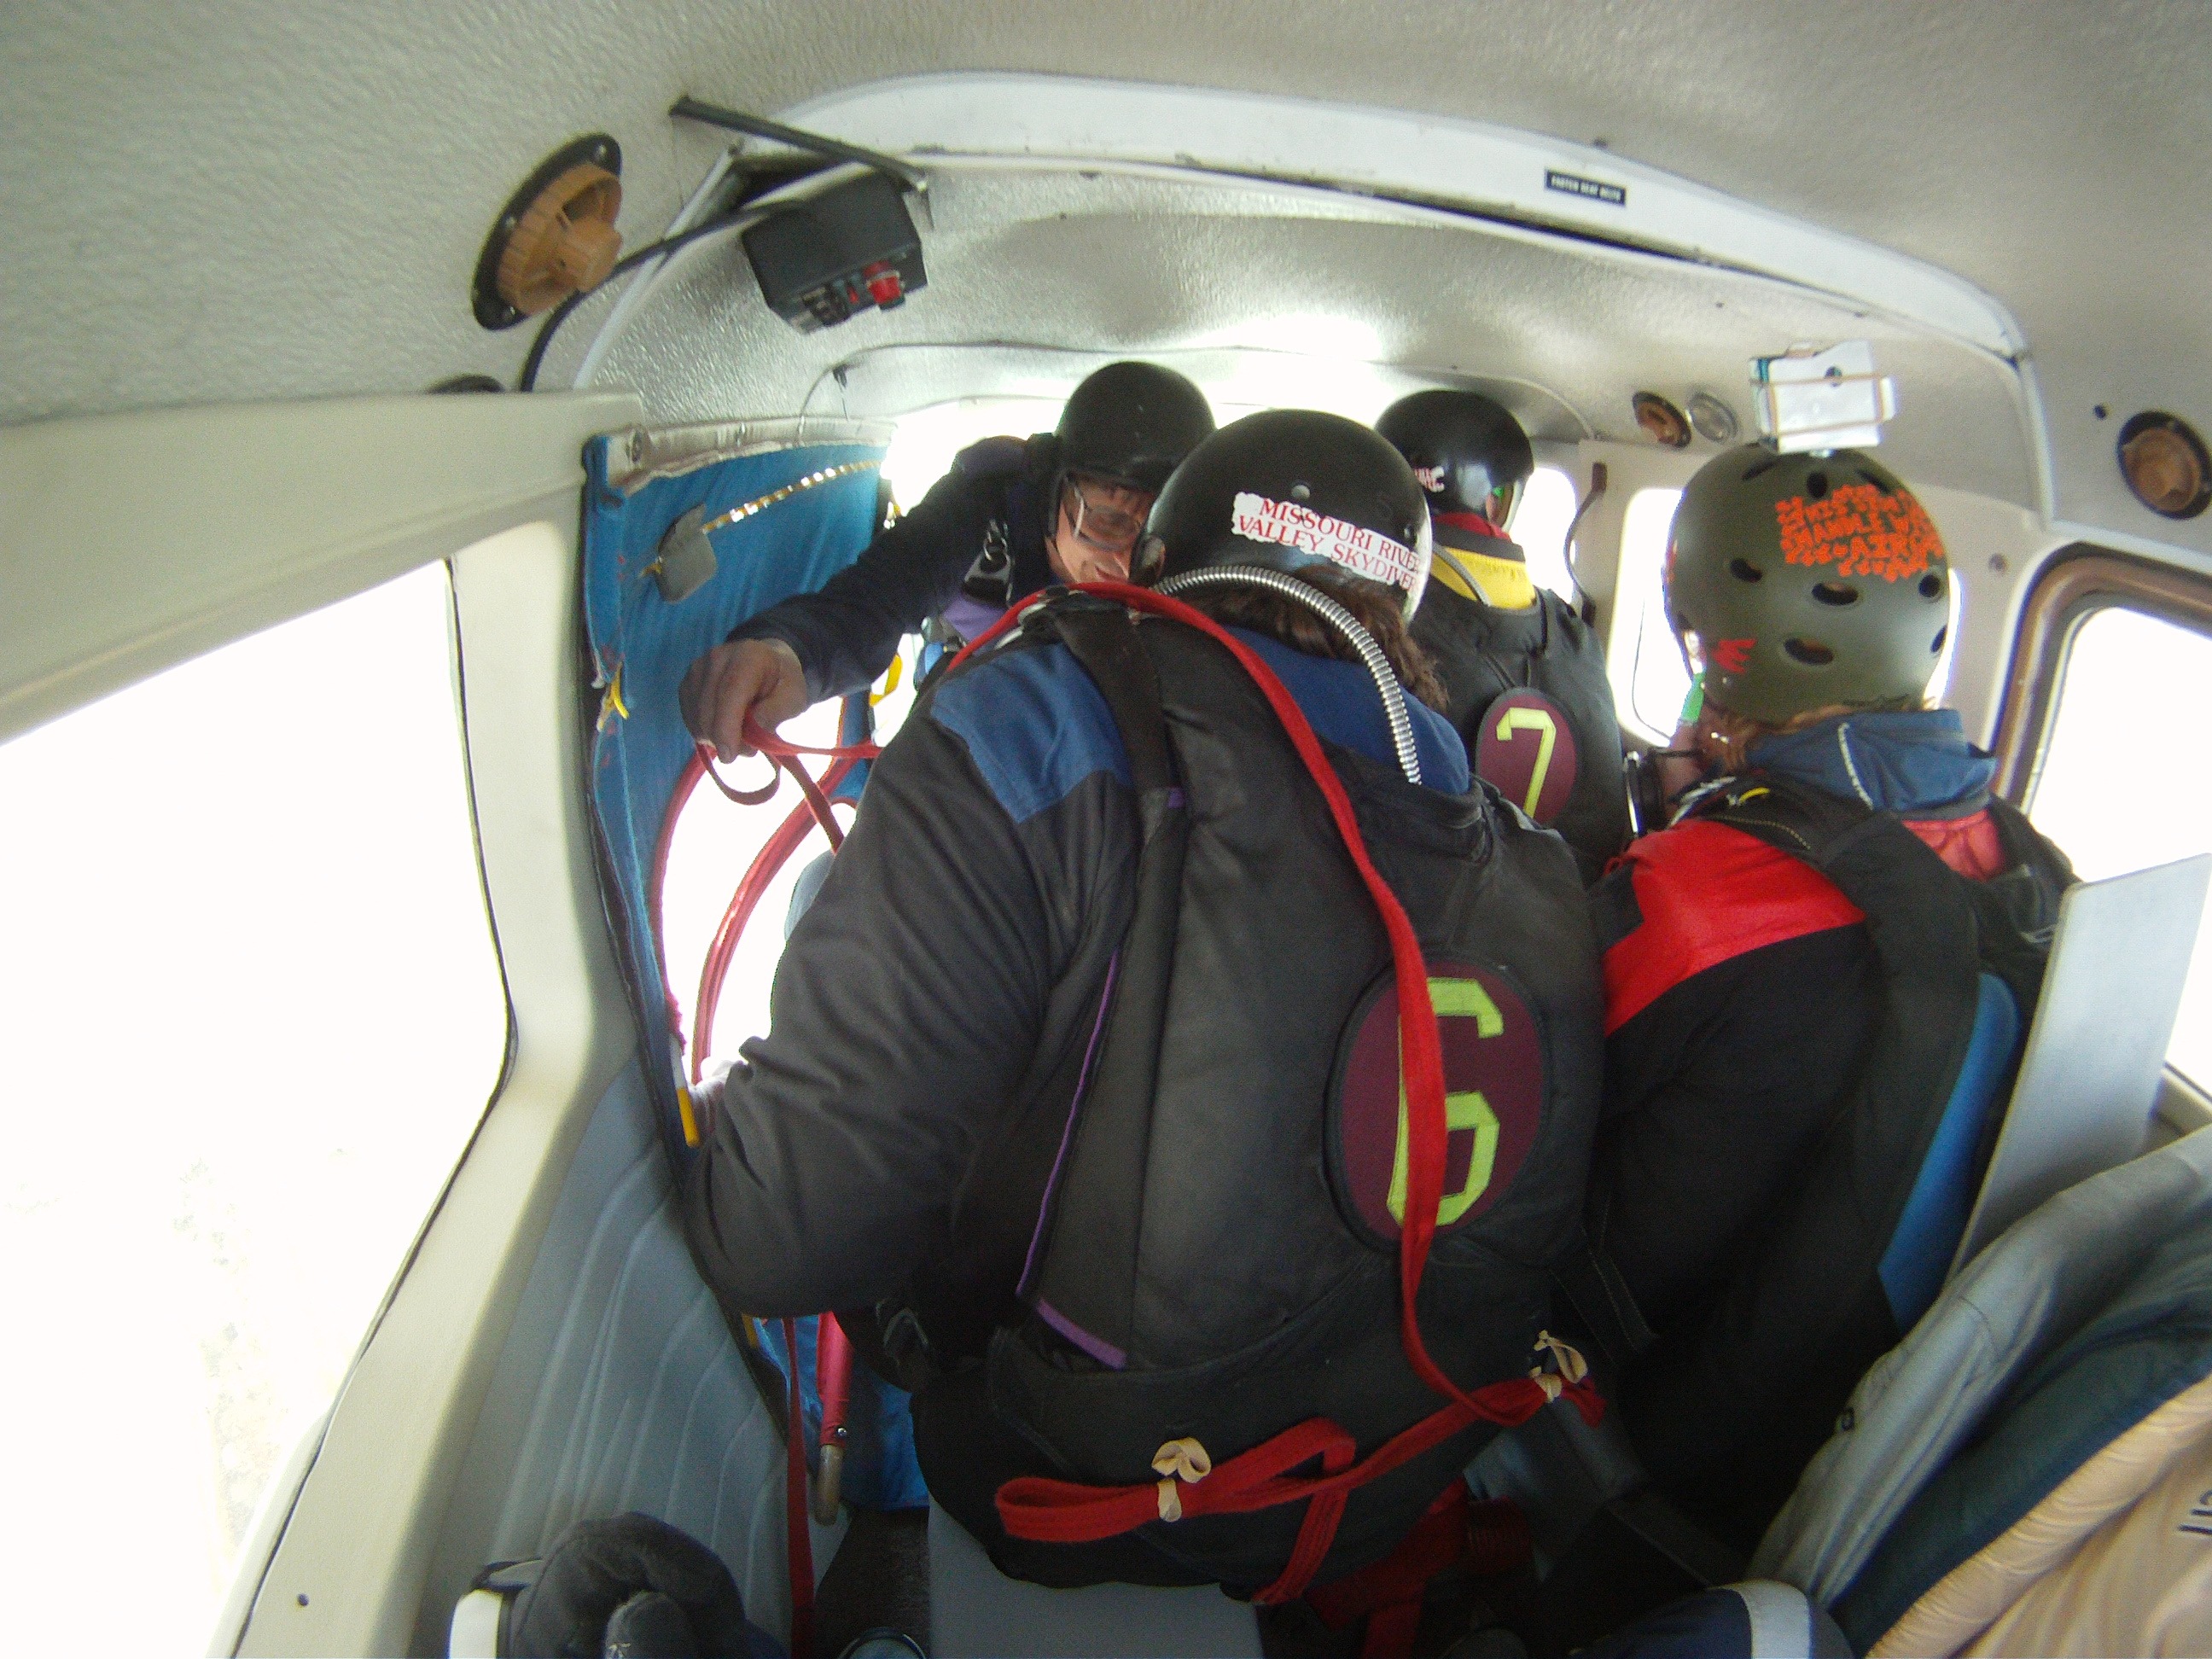
outdoor, person, group, sky, sport, air, adventure, flying, recreation, formation, jumping, vehicle, flight, action, professional, freedom, extreme, thrill, aerial, skill, activity, height, dive, falling, skydiving, pilot, airborne, danger, risk, parachuting, parachutist, jumpsuit, velocity, wes harrison